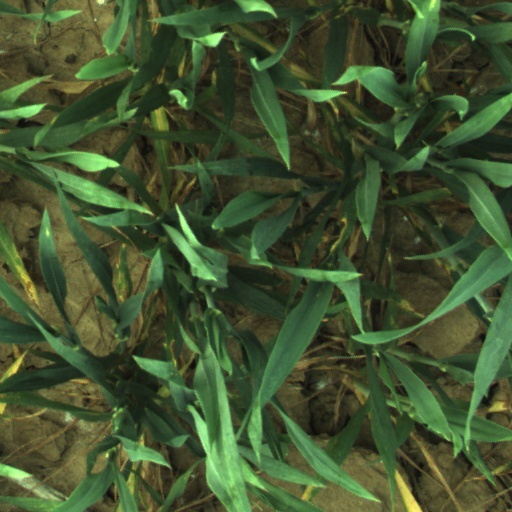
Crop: wheat